Karawang railway station

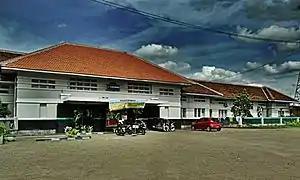
The front view of Karawang Station

Karawang Station (KW) is a railway station located in Nagasari, West Karawang, Karawang Regency. The station, which is located at an altitude of 16 meters, is included in the Operation Area I Jakarta and is the station that is located in the westernmost of Karawang Regency.